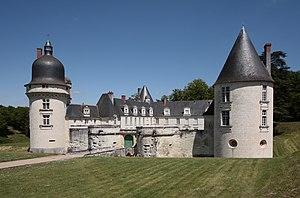
Cet article recense les monuments historiques de Loir-et-Cher, en France.
Le château du Gué-Péan est un château français situé à Monthou-sur-Cher dans le département de Loir-et-Cher, en région Centre-Val de Loire.
L'expression châteaux de la Loire regroupe sous une même appellation touristique un ensemble de châteaux français situés dans le Val de Loire. Le territoire connu sous le nom de comté de Tours est âprement disputé entre le Xᵉ siècle et le XIᵉ siècle par la maison féodale blésoise et la maison d'Anjou, conflit qui sera suivi au XIIᵉ siècle et XIIIᵉ siècle par la Première guerre de Cent Ans entre la France et l'Angleterre et entre le XIVᵉ siècle et le XVᵉ siècle par la Deuxième guerre de Cent Ans toujours entre la France et l'Angleterre ; ces trois guerres seront à l'origine de la plupart des châteaux du val de Loire actuels.